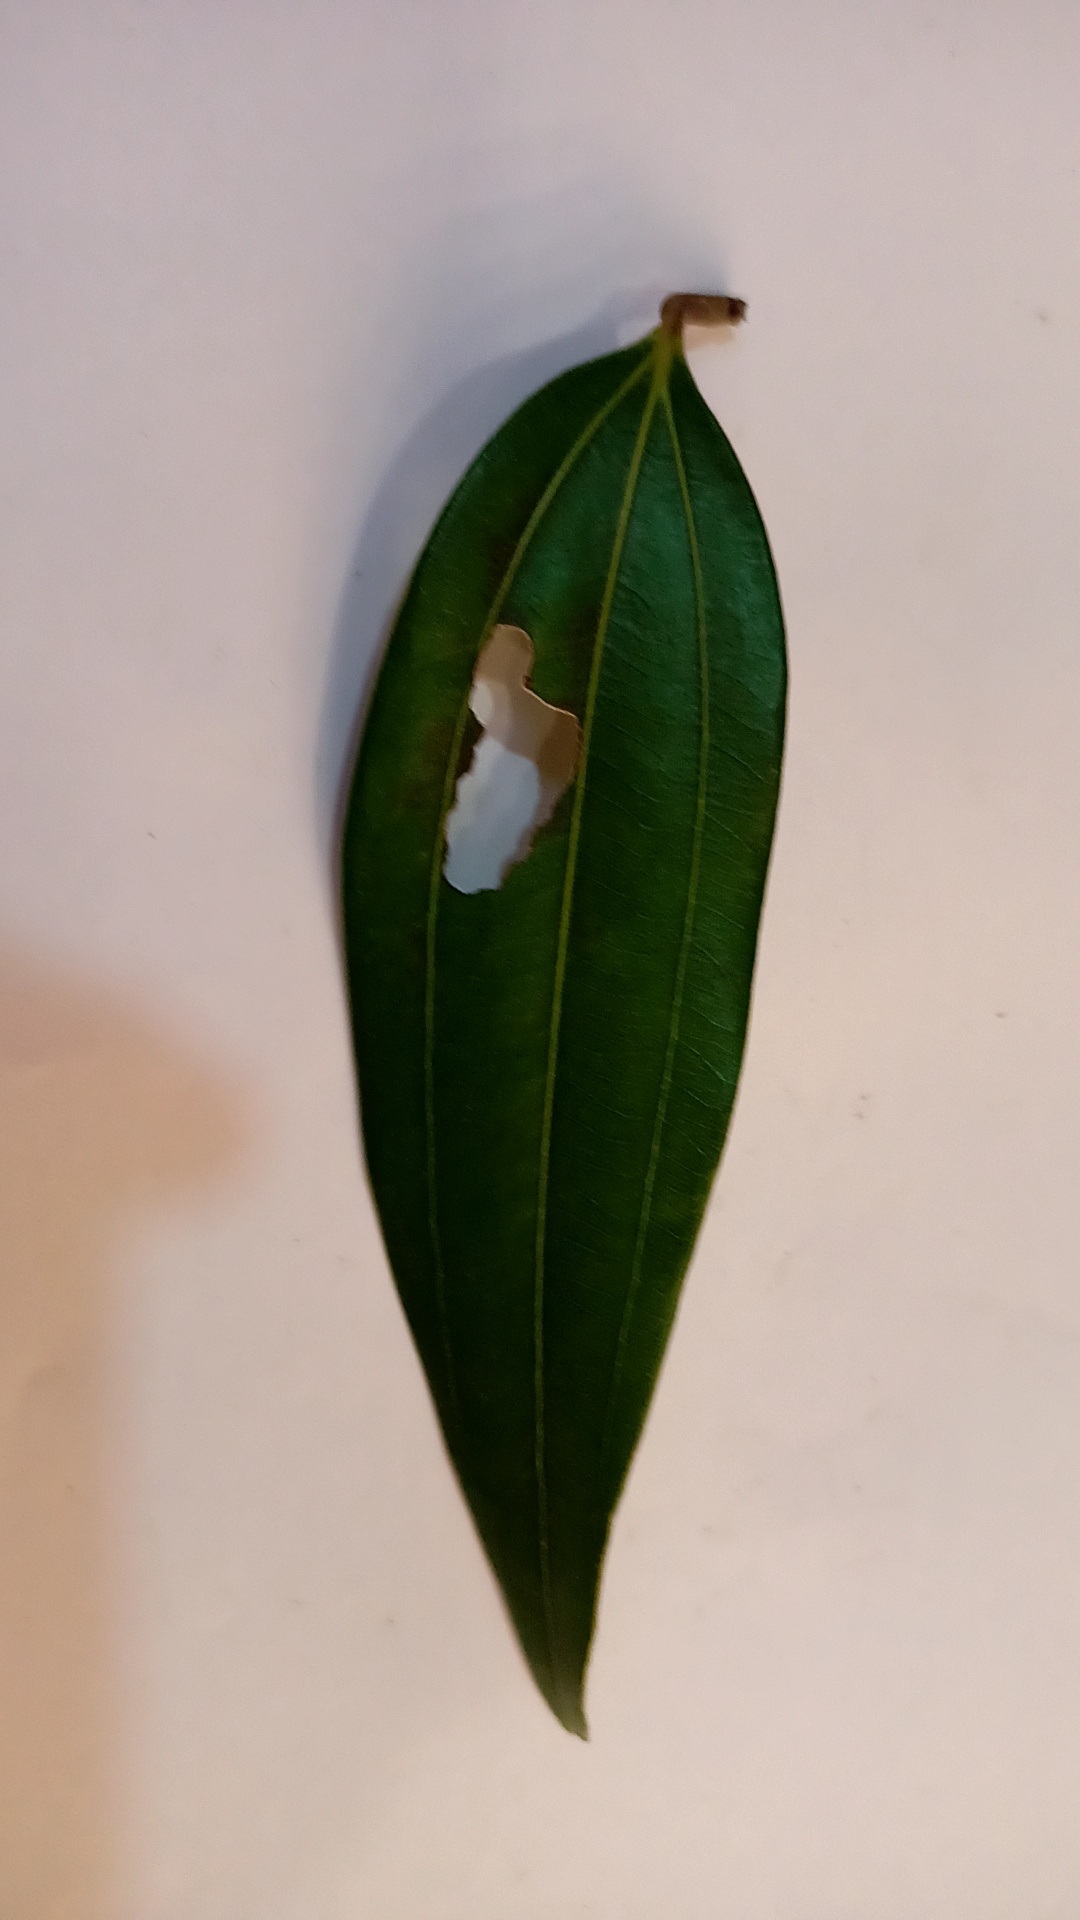
Label: Disease